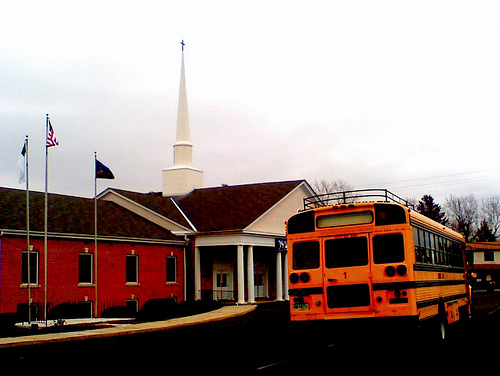
A church parking lot with a school bus.

A yellow school bus driving past a church with a white tower.

a school bus next to a small building

An orange school bus sits waiting by a red church.

a school bus parked in front of a church